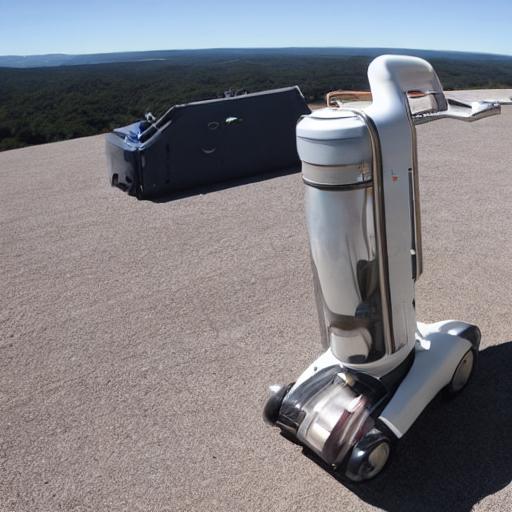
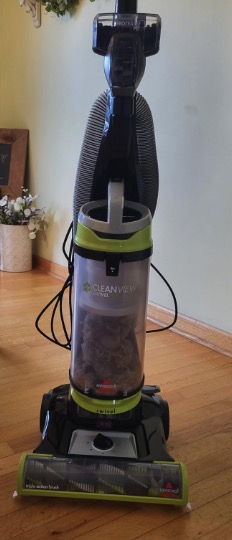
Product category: items_vacuum
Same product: no